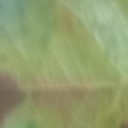
Label: Leaf_rust